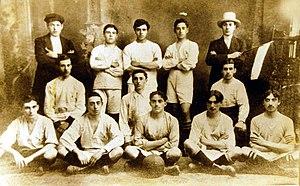
Le Club Atlético Vélez Sarsfield est un club omnisports argentin particulièrement connu pour son équipe de football, fondé le 1ᵉʳ janvier 1910 et basé à Buenos Aires.